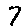
Label: 7